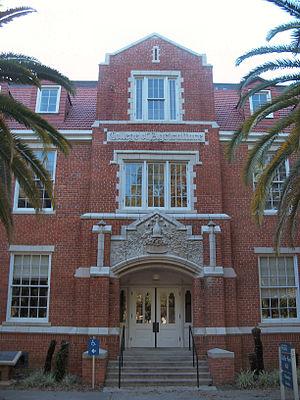
L'université de Floride est une université américaine publique fondée officiellement en 1853 et située à Gainesville en Floride. C'est un établissement land grant, c’est-à-dire bénéficiant d'un financement du gouvernement américain. À l'heure actuelle, UF est l'une des universités américaines les plus prestigieuses. Selon le Classement académique des universités mondiales elle est la numéro 53. Elle est la quatrième plus grande université des États-Unis, avec 49 693 étudiants en 2006. Elle est aussi dotée du huitième budget le plus important. C'est, en termes de classement, la seizième université publique des États-Unis et la cinquantième université des États-Unis en général.